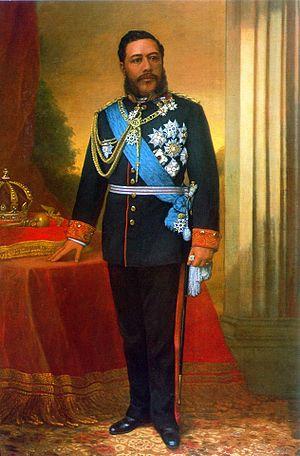
David Kalākaua, nom complet : David Laʻamea Kamanakapuʻu Mahinulani Nalaiaehuokalani Lumialani Kalākaua, dit « le monarque joyeux », est un monarque hawaïen.